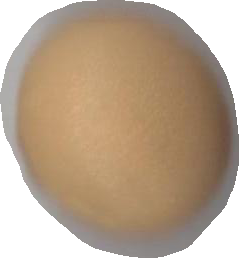
Variety: Grobogan